Womanizer (song)

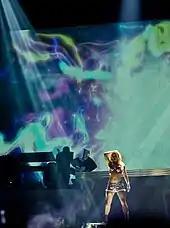
Spears performing "Womanizer" at the Femme Fatale Tour

In the United States, the song entered the "Billboard" Hot 100 at number ninety-six on the issue dated October 18, 2008. The following week, the song jumped to number one breaking the records for largest jump to number one and largest jump to any position in the history of the chart, previously held by T.I.'s "Live Your Life" (feat. Rihanna) and Beyoncé and Shakira's "Beautiful Liar", respectively. The record was later broken by Kelly Clarkson's "My Life Would Suck Without You". It also garnered first-week download sales of 286,000, the biggest opening-week tally by a female artist since Nielsen SoundScan began tracking digital downloads in 2003, surpassing the record previously held by Mariah Carey's "Touch My Body". The record was broken on January 27, 2010, by Taylor Swift's "Today Was a Fairytale". "Womanizer" was Spears' first number one single since her debut "...Baby One More Time" in 1999. On the week of January 3, 2009, the song reached number one on the "Billboard" Pop Songs and number six on Radio Songs. As of July 2009, "Womanizer" was listed at number thirty-nine in the best selling digital songs of all time, with sales over 2,777,600. As of March 2015, "Womanizer" has sold 3.5 million digital downloads in the United States, according to Nielsen SoundScan. It is Spears' best-selling digital single in the country.